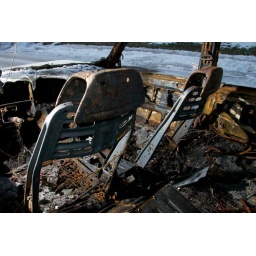
The stupid person dumping a car near my apartment got his car burned out by other stupid people.